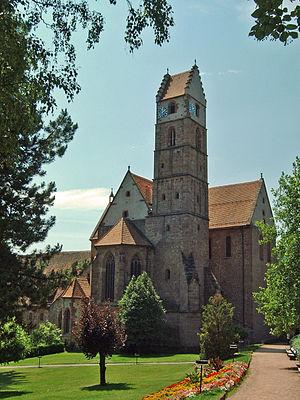
Johann Albrecht Bengel, né le 24 juin 1687 à Winnenden dans le Duché de Wurtemberg), mort le 2 novembre 1752 à Stuttgart est un éducateur et théologien luthérien souabe et une figure marquante du piétisme allemand.
Alpirsbach est une ville d'Allemagne, située dans l'arrondissement de Freudenstadt et le Land de Bade-Wurtemberg. Elle est située en Forêt-Noire, à 13 km au sud de Freudenstadt et est arrosée par la Kinzig, un affluent de la rive droite du Rhin.
On fait parfois l'hypothèse qu'un Burchard Iᵉʳ de Zollern ait existé. Il serait dans ce cas le noble souabe, tué en 1061, cité à cette époque par Berthold de Reichenau dans ses Annales.